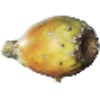
Label: Cactus fruit 1